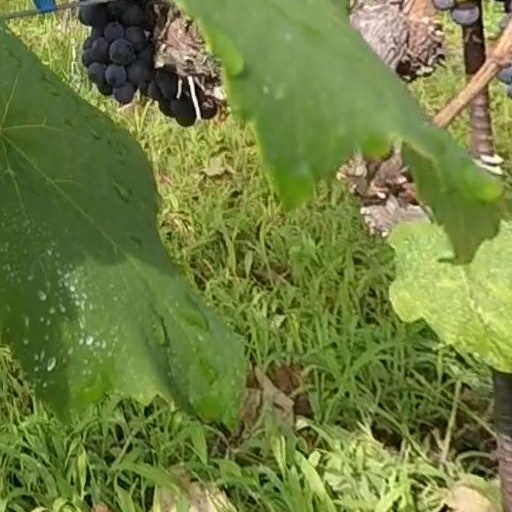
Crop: grape